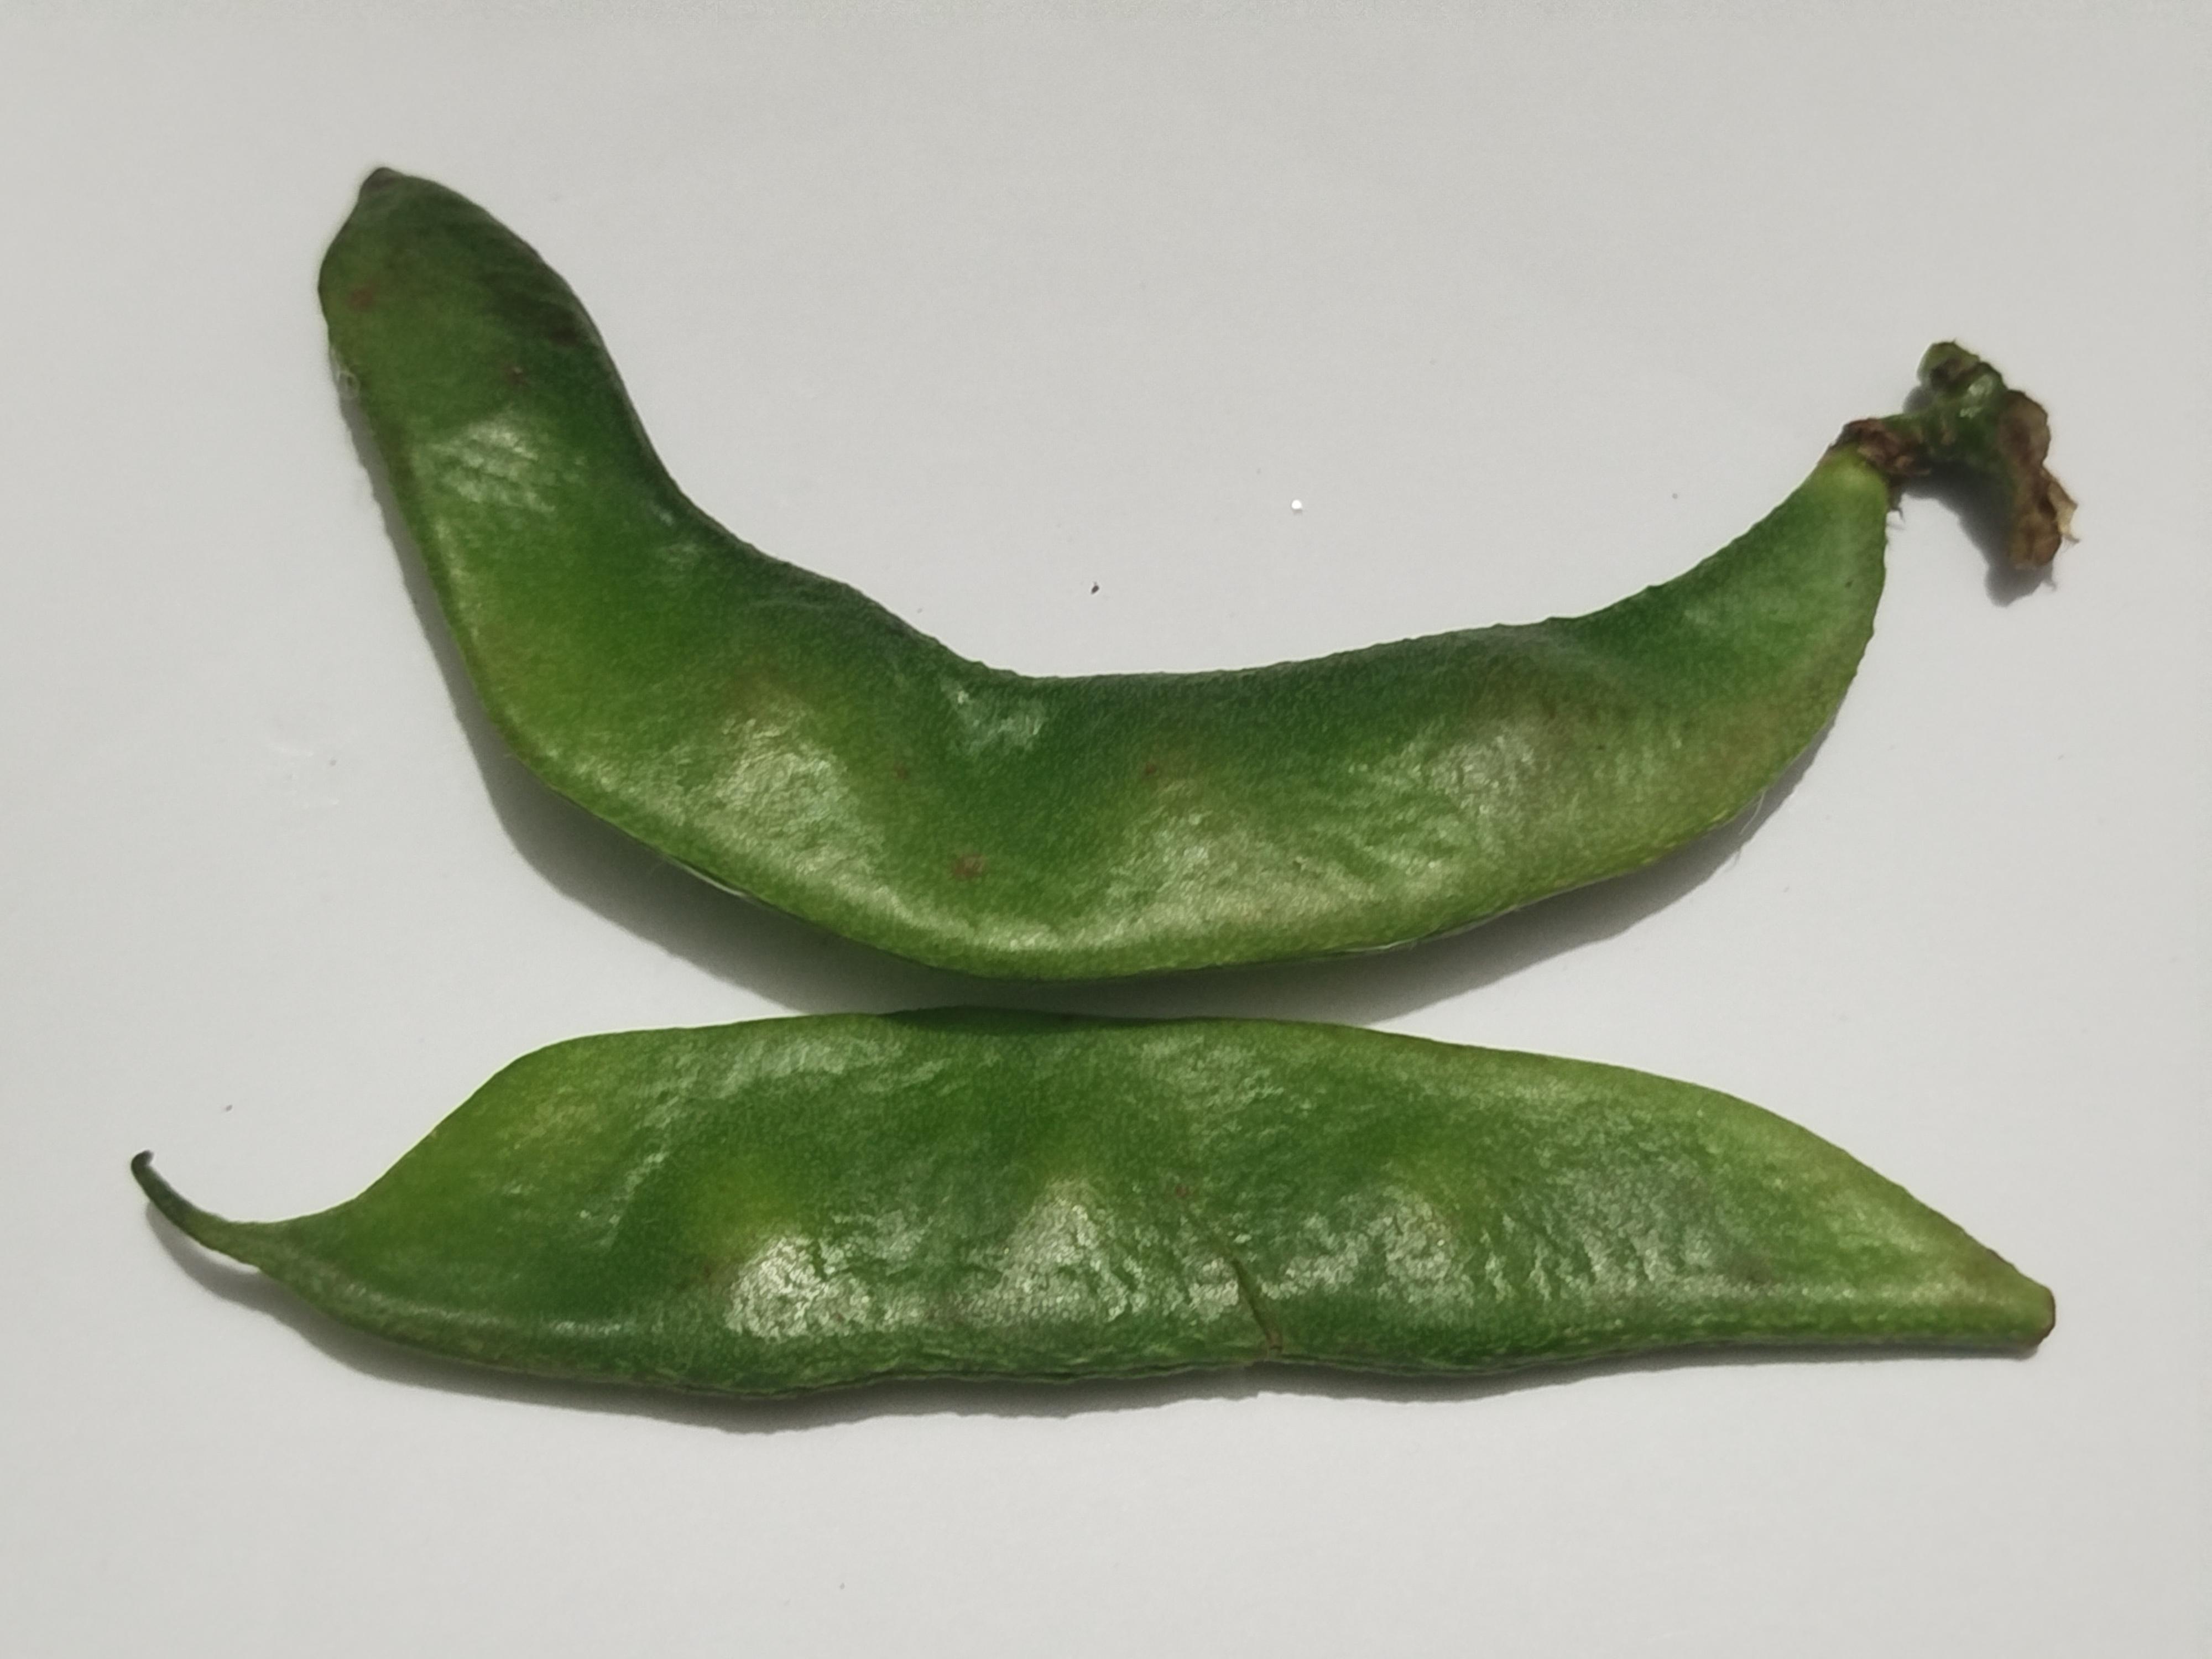
Label: Bean